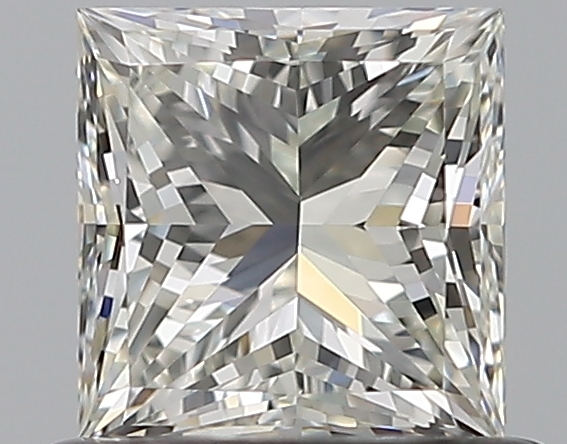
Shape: princess
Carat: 0.7
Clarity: VVS2
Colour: J
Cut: EX
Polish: EX
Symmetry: VG
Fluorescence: N
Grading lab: GIA
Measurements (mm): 4.84 x 4.73 x 3.49